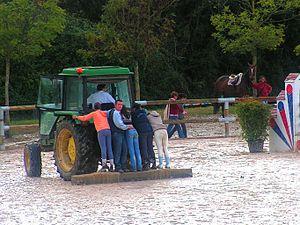
Passage de la barre sur une carrière en sable Date et lieu
Un parcours de Concours de Saut d'Obstacles est construit sur un terrain délimité de différentes nature. Il est constitué d'obstacles que les couples cavaliers chevaux devront sauter dans un ordre défini, en faisant le moins de fautes possible.